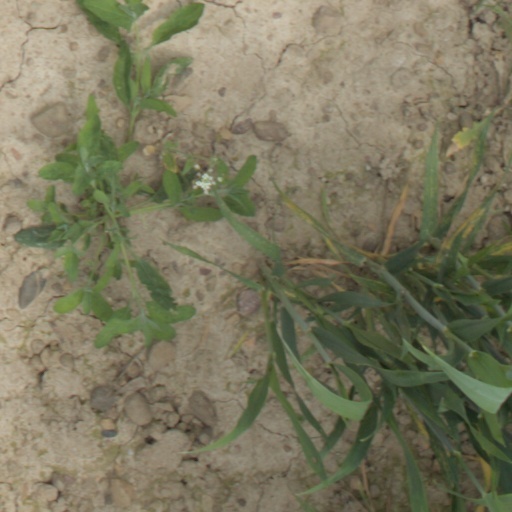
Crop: wheat